Urban warfare

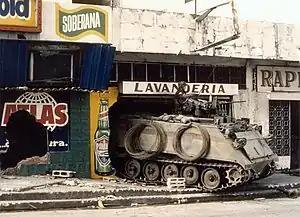
A United States Army M113 armored personnel carrier during the 1989 United States invasion of Panama

Urban warfare is warfare in urban areas such as towns and cities. Urban combat differs from combat in the open at both operational and the tactical levels. Complicating factors in urban warfare include the presence of civilians and the complexity of the urban terrain. Urban combat operations may be conducted to capitalize on strategic or tactical advantages associated with the possession or the control of a particular urban area or to deny these advantages to the enemy. It is arguably considered to be the most difficult form of warfare.